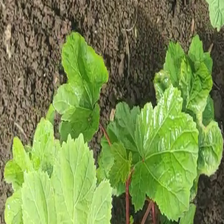
Weed species: Little_Mallow(Malva parviflora)